Trinity College, Cambridge

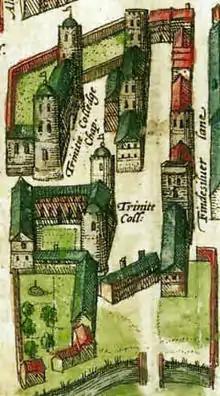
1575 map showing the King's Hall (top left) and Michaelhouse (top right) buildings before Thomas Nevile's reconstruction.

The college was founded by Henry VIII in 1546 with the name "College of the Holy and Undivided Trinity within the Town and University of Cambridge of King Henry the Eighth's Foundation", from the merger of two existing colleges: Michaelhouse (founded by Hervey de Stanton in 1324), and King's Hall (established by Edward II in 1317 and refounded by Edward III in 1337). At the time, Henry had been seizing (Catholic) church lands from abbeys and monasteries. The universities of Oxford and Cambridge, being both religious institutions and quite rich, expected to be next in line. The King duly passed an Act of Parliament that allowed him to suppress (and confiscate the property of) any college he wished. The universities used their contacts to plead with his sixth wife, Catherine Parr. The Queen persuaded her husband not to close them down, but to create a new college. The king did not want to use royal funds, so he instead combined two colleges (King's Hall and Michaelhouse) and seven hostels to form Trinity.